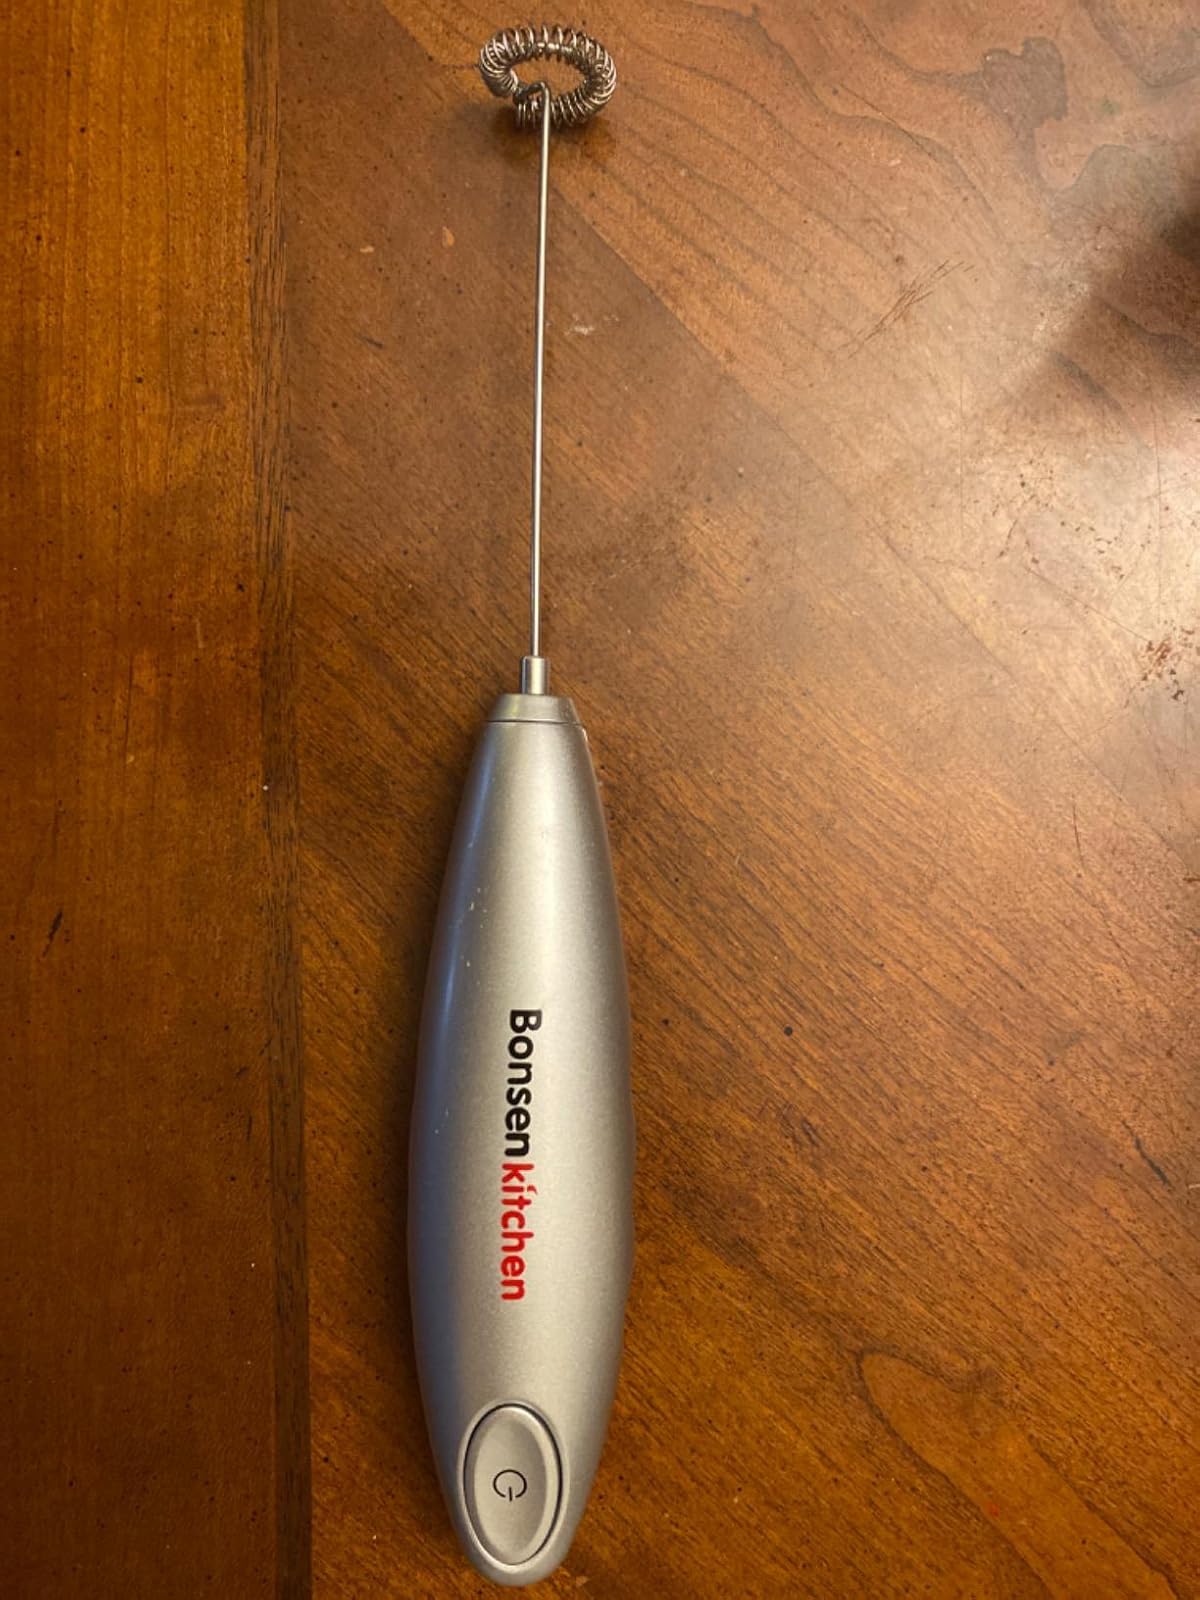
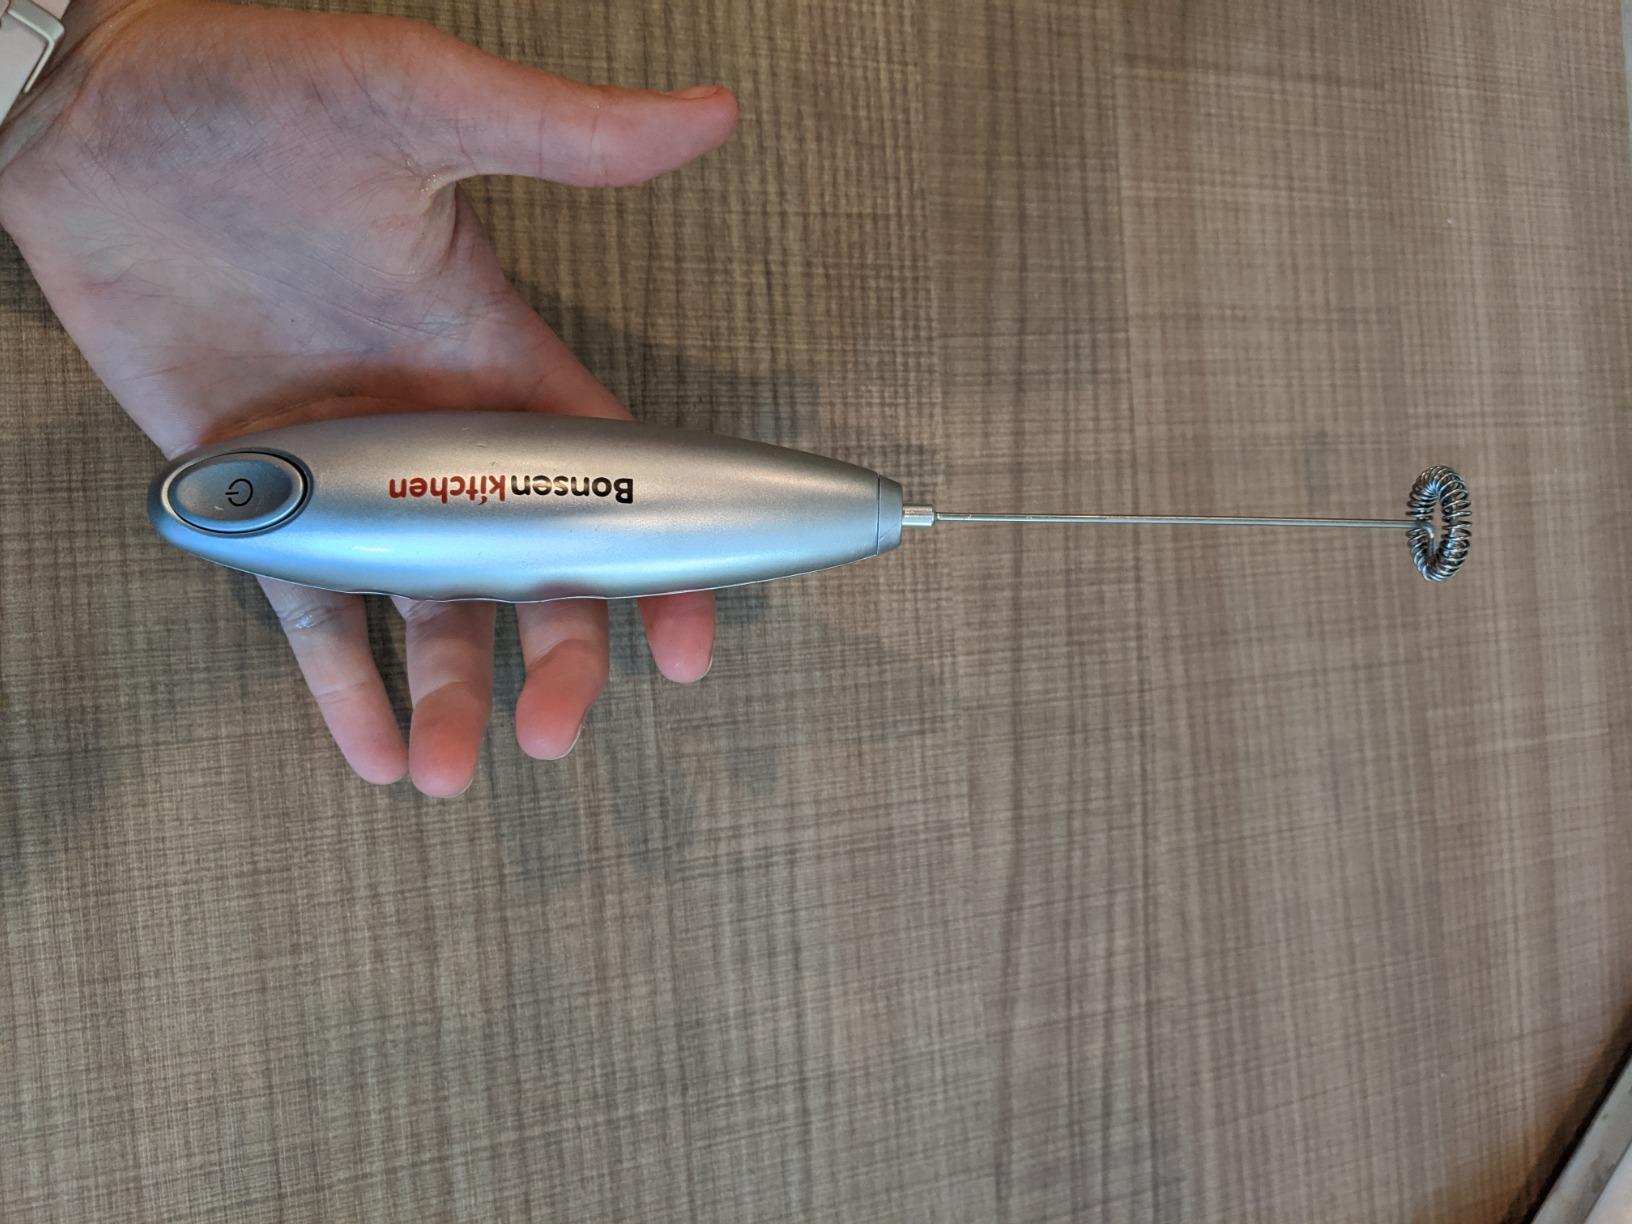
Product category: items_mixer
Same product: yes